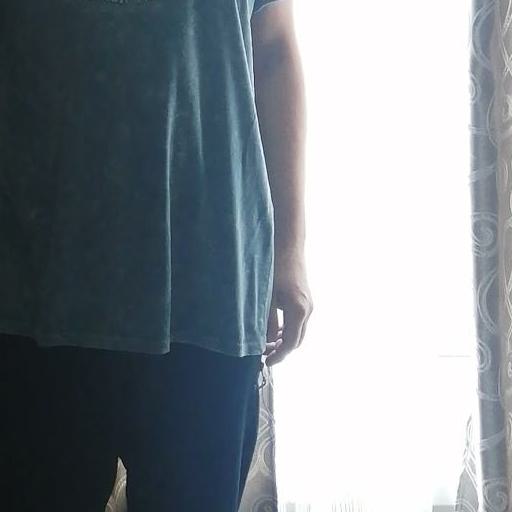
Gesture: no_gesture